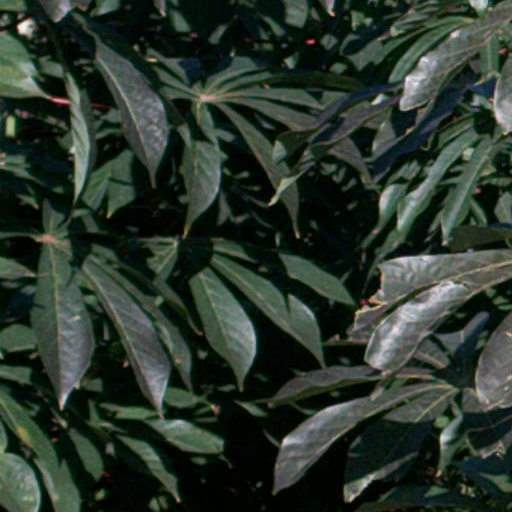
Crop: cassava